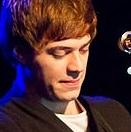
Age: 19